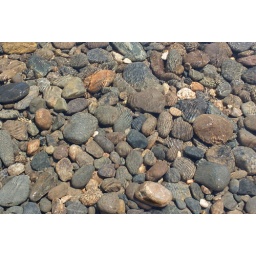
Rocks under the river water